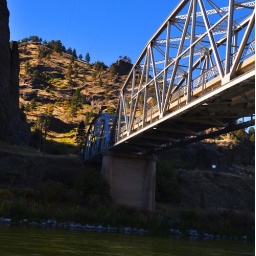
&amp;quot;Untouchables&amp;quot; bridge in the lower canyon section of the Missouri River near Hardy Creek MT